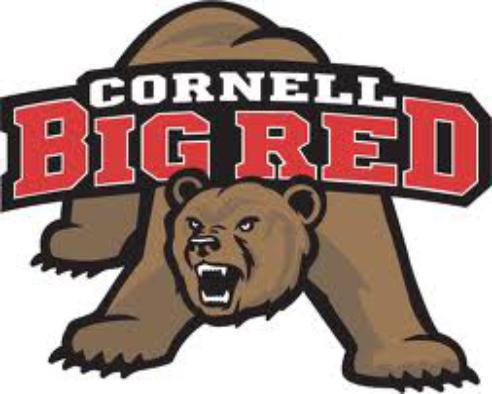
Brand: Big Red
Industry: Others